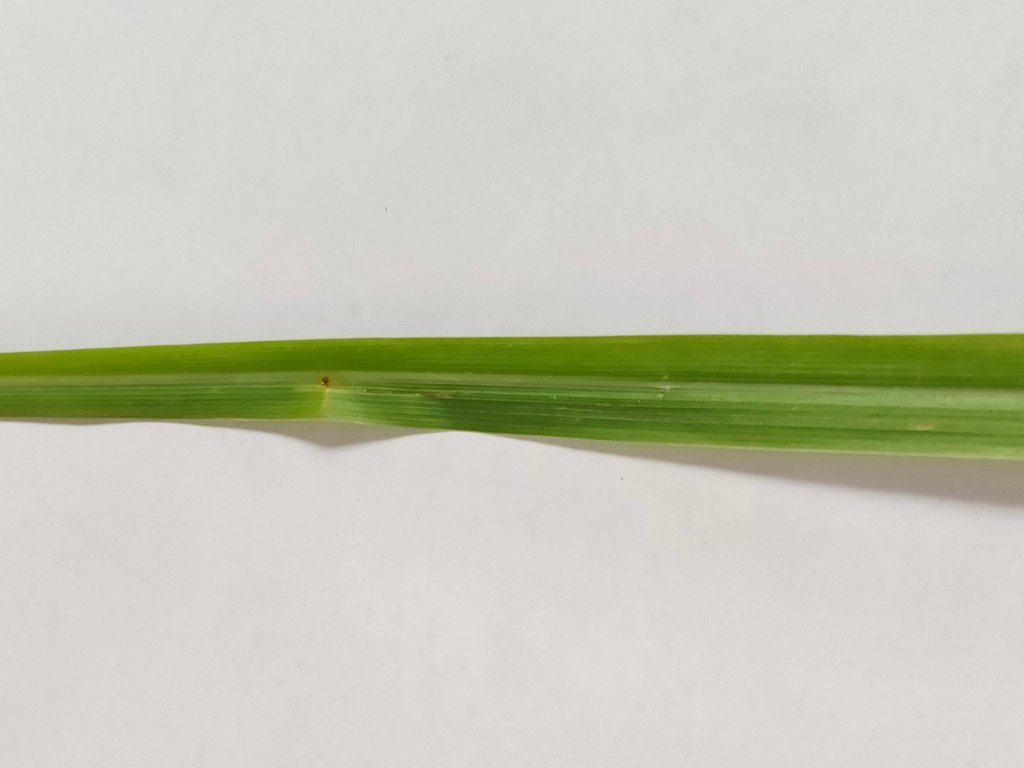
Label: Unhealthy